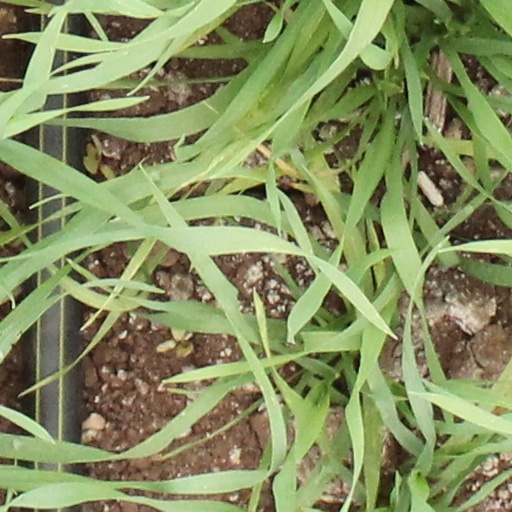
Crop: wheat